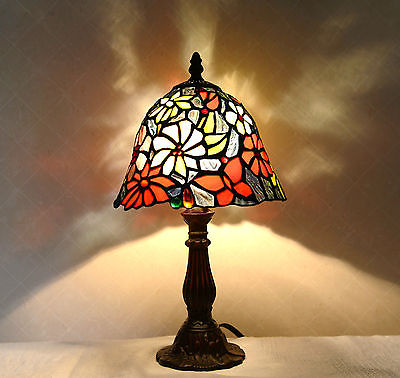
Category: lamp